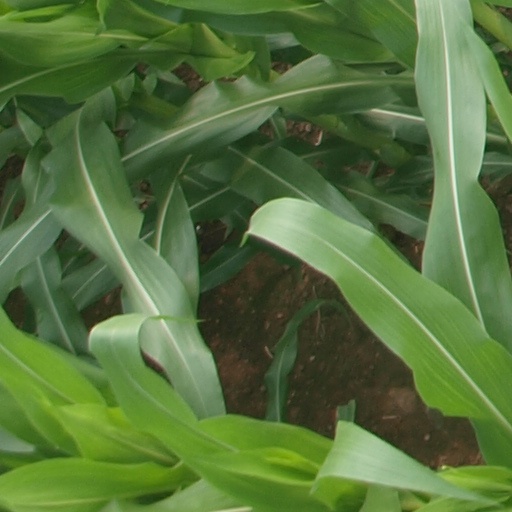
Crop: maize; corn